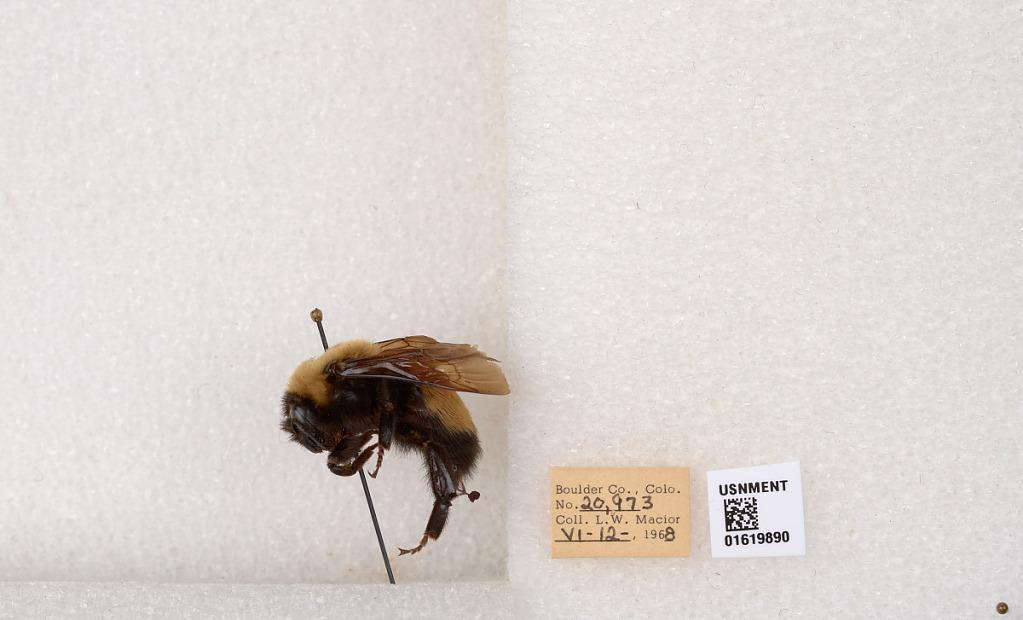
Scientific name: Bombus (Bombus) nevadensis Cresson